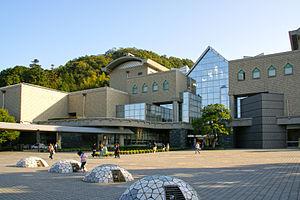
Le musée préfectoral de Tokushima situé à Tokushima au Japon, est consacré à la nature, à l'archéologie, à l'histoire, au folklore et à l'art de la préfecture de Tokushima. Ouvert d'abord en 1959, il s'installe dans de nouveaux locaux en 1990.